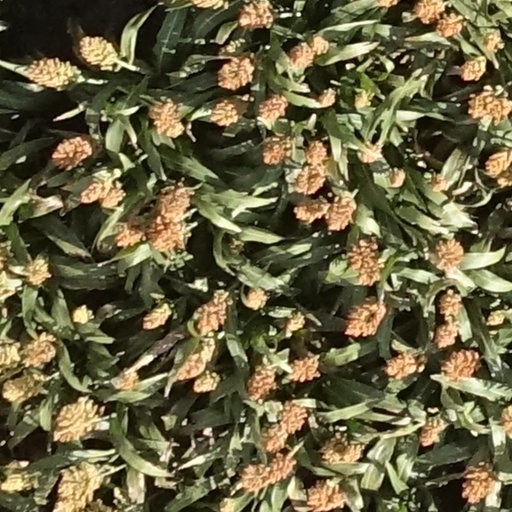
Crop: sorghum